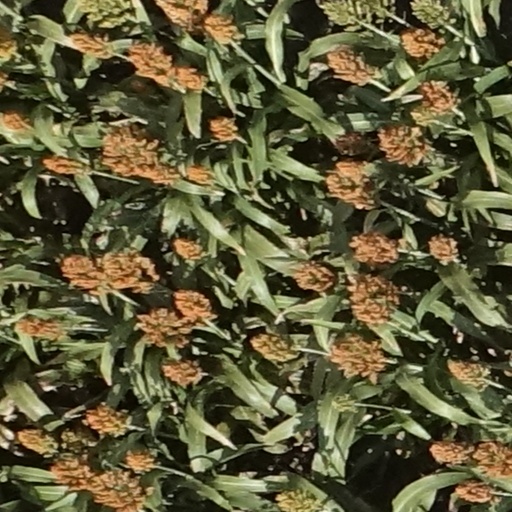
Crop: sorghum